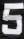
Number: 5